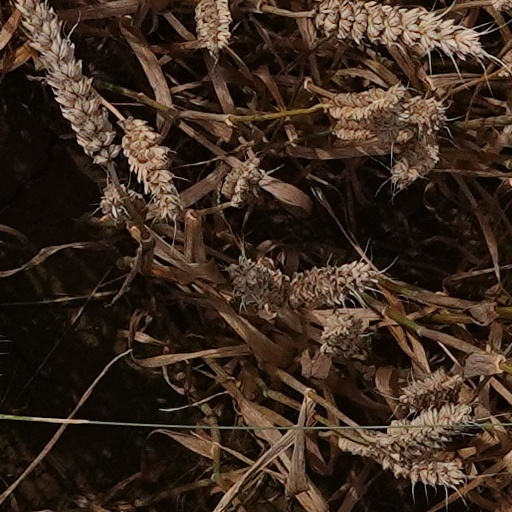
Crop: wheat